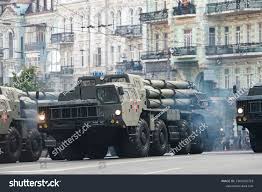
Label: Self Propelled Artillery